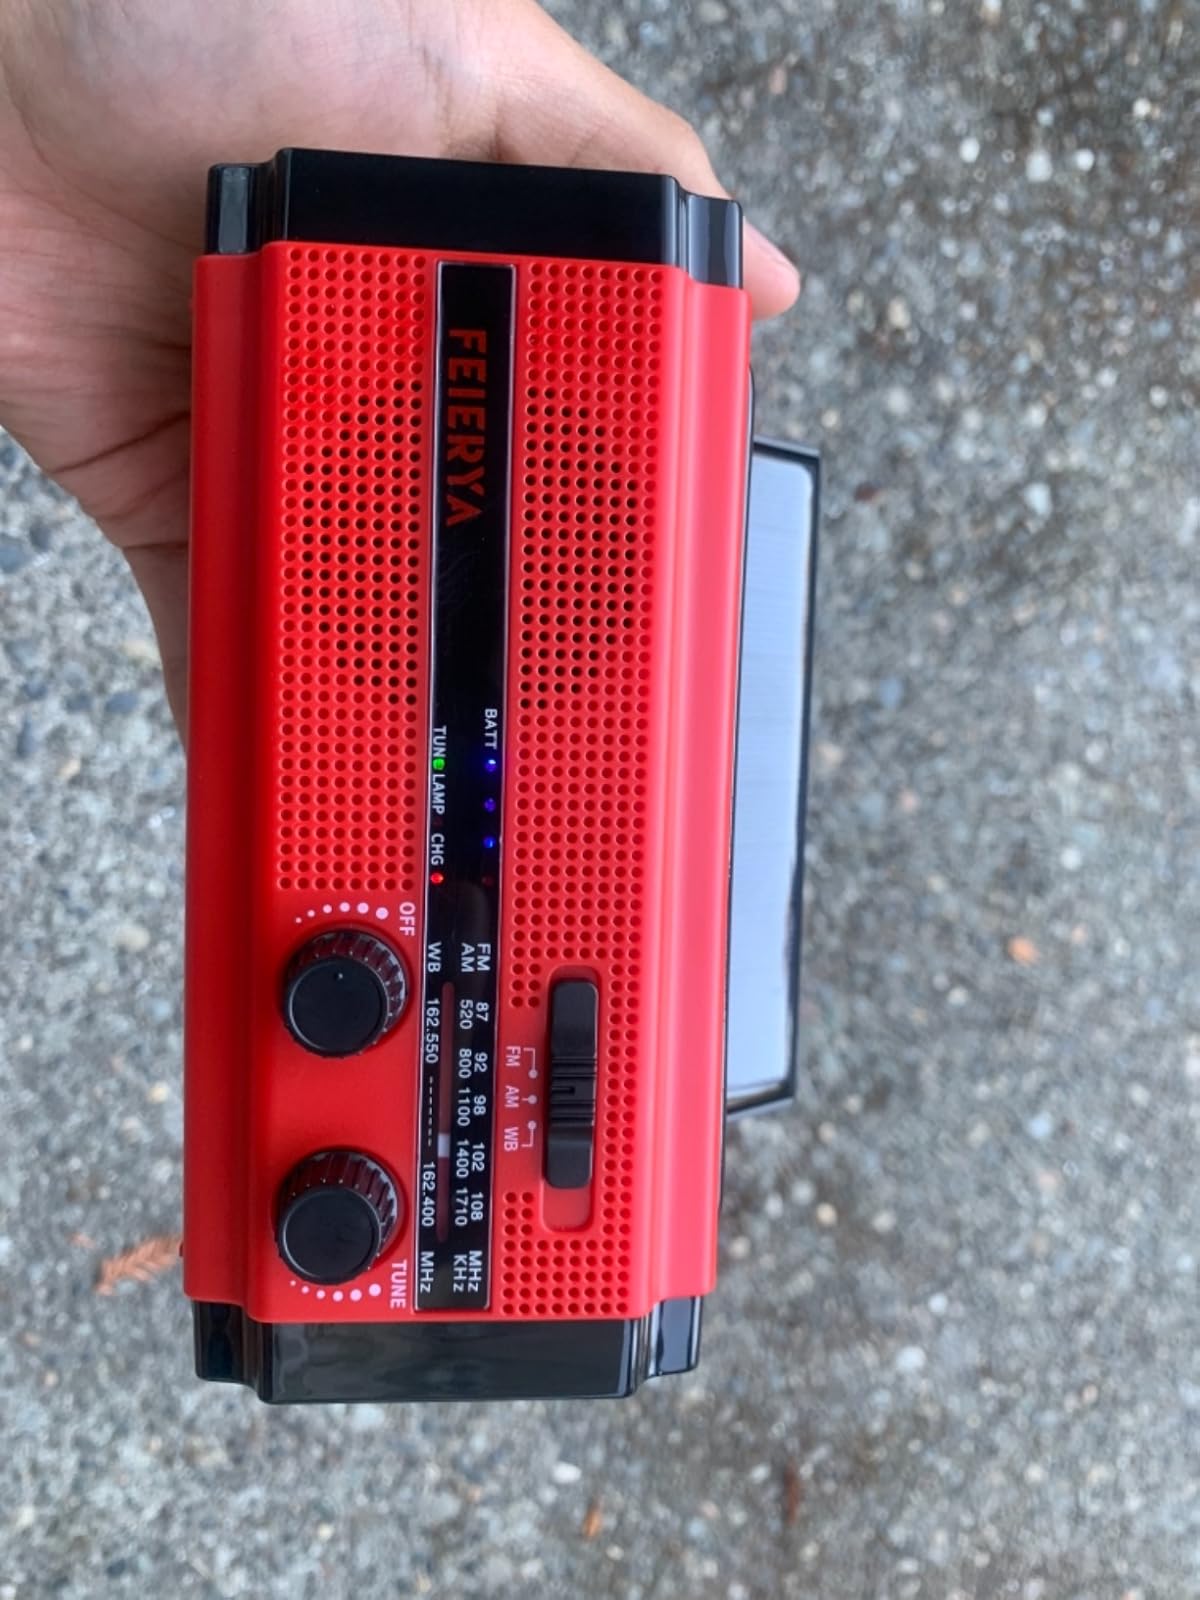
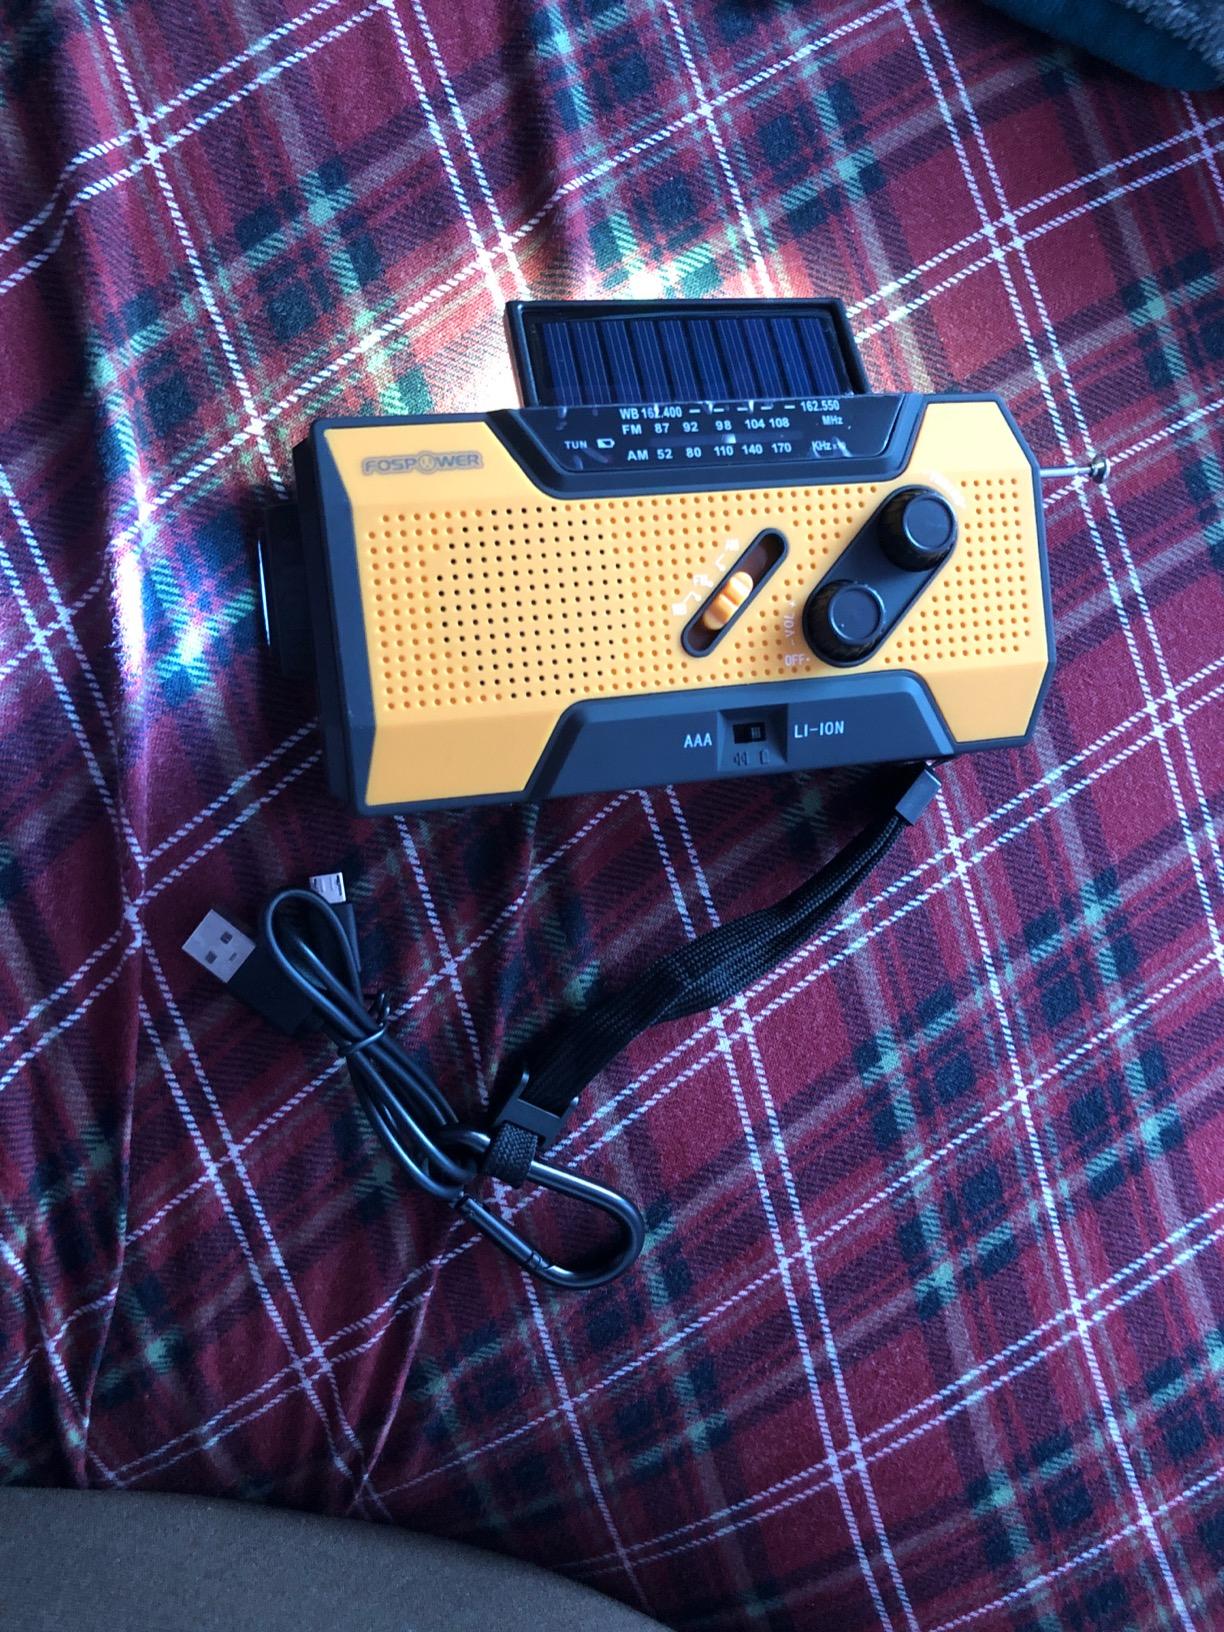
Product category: radio
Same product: no